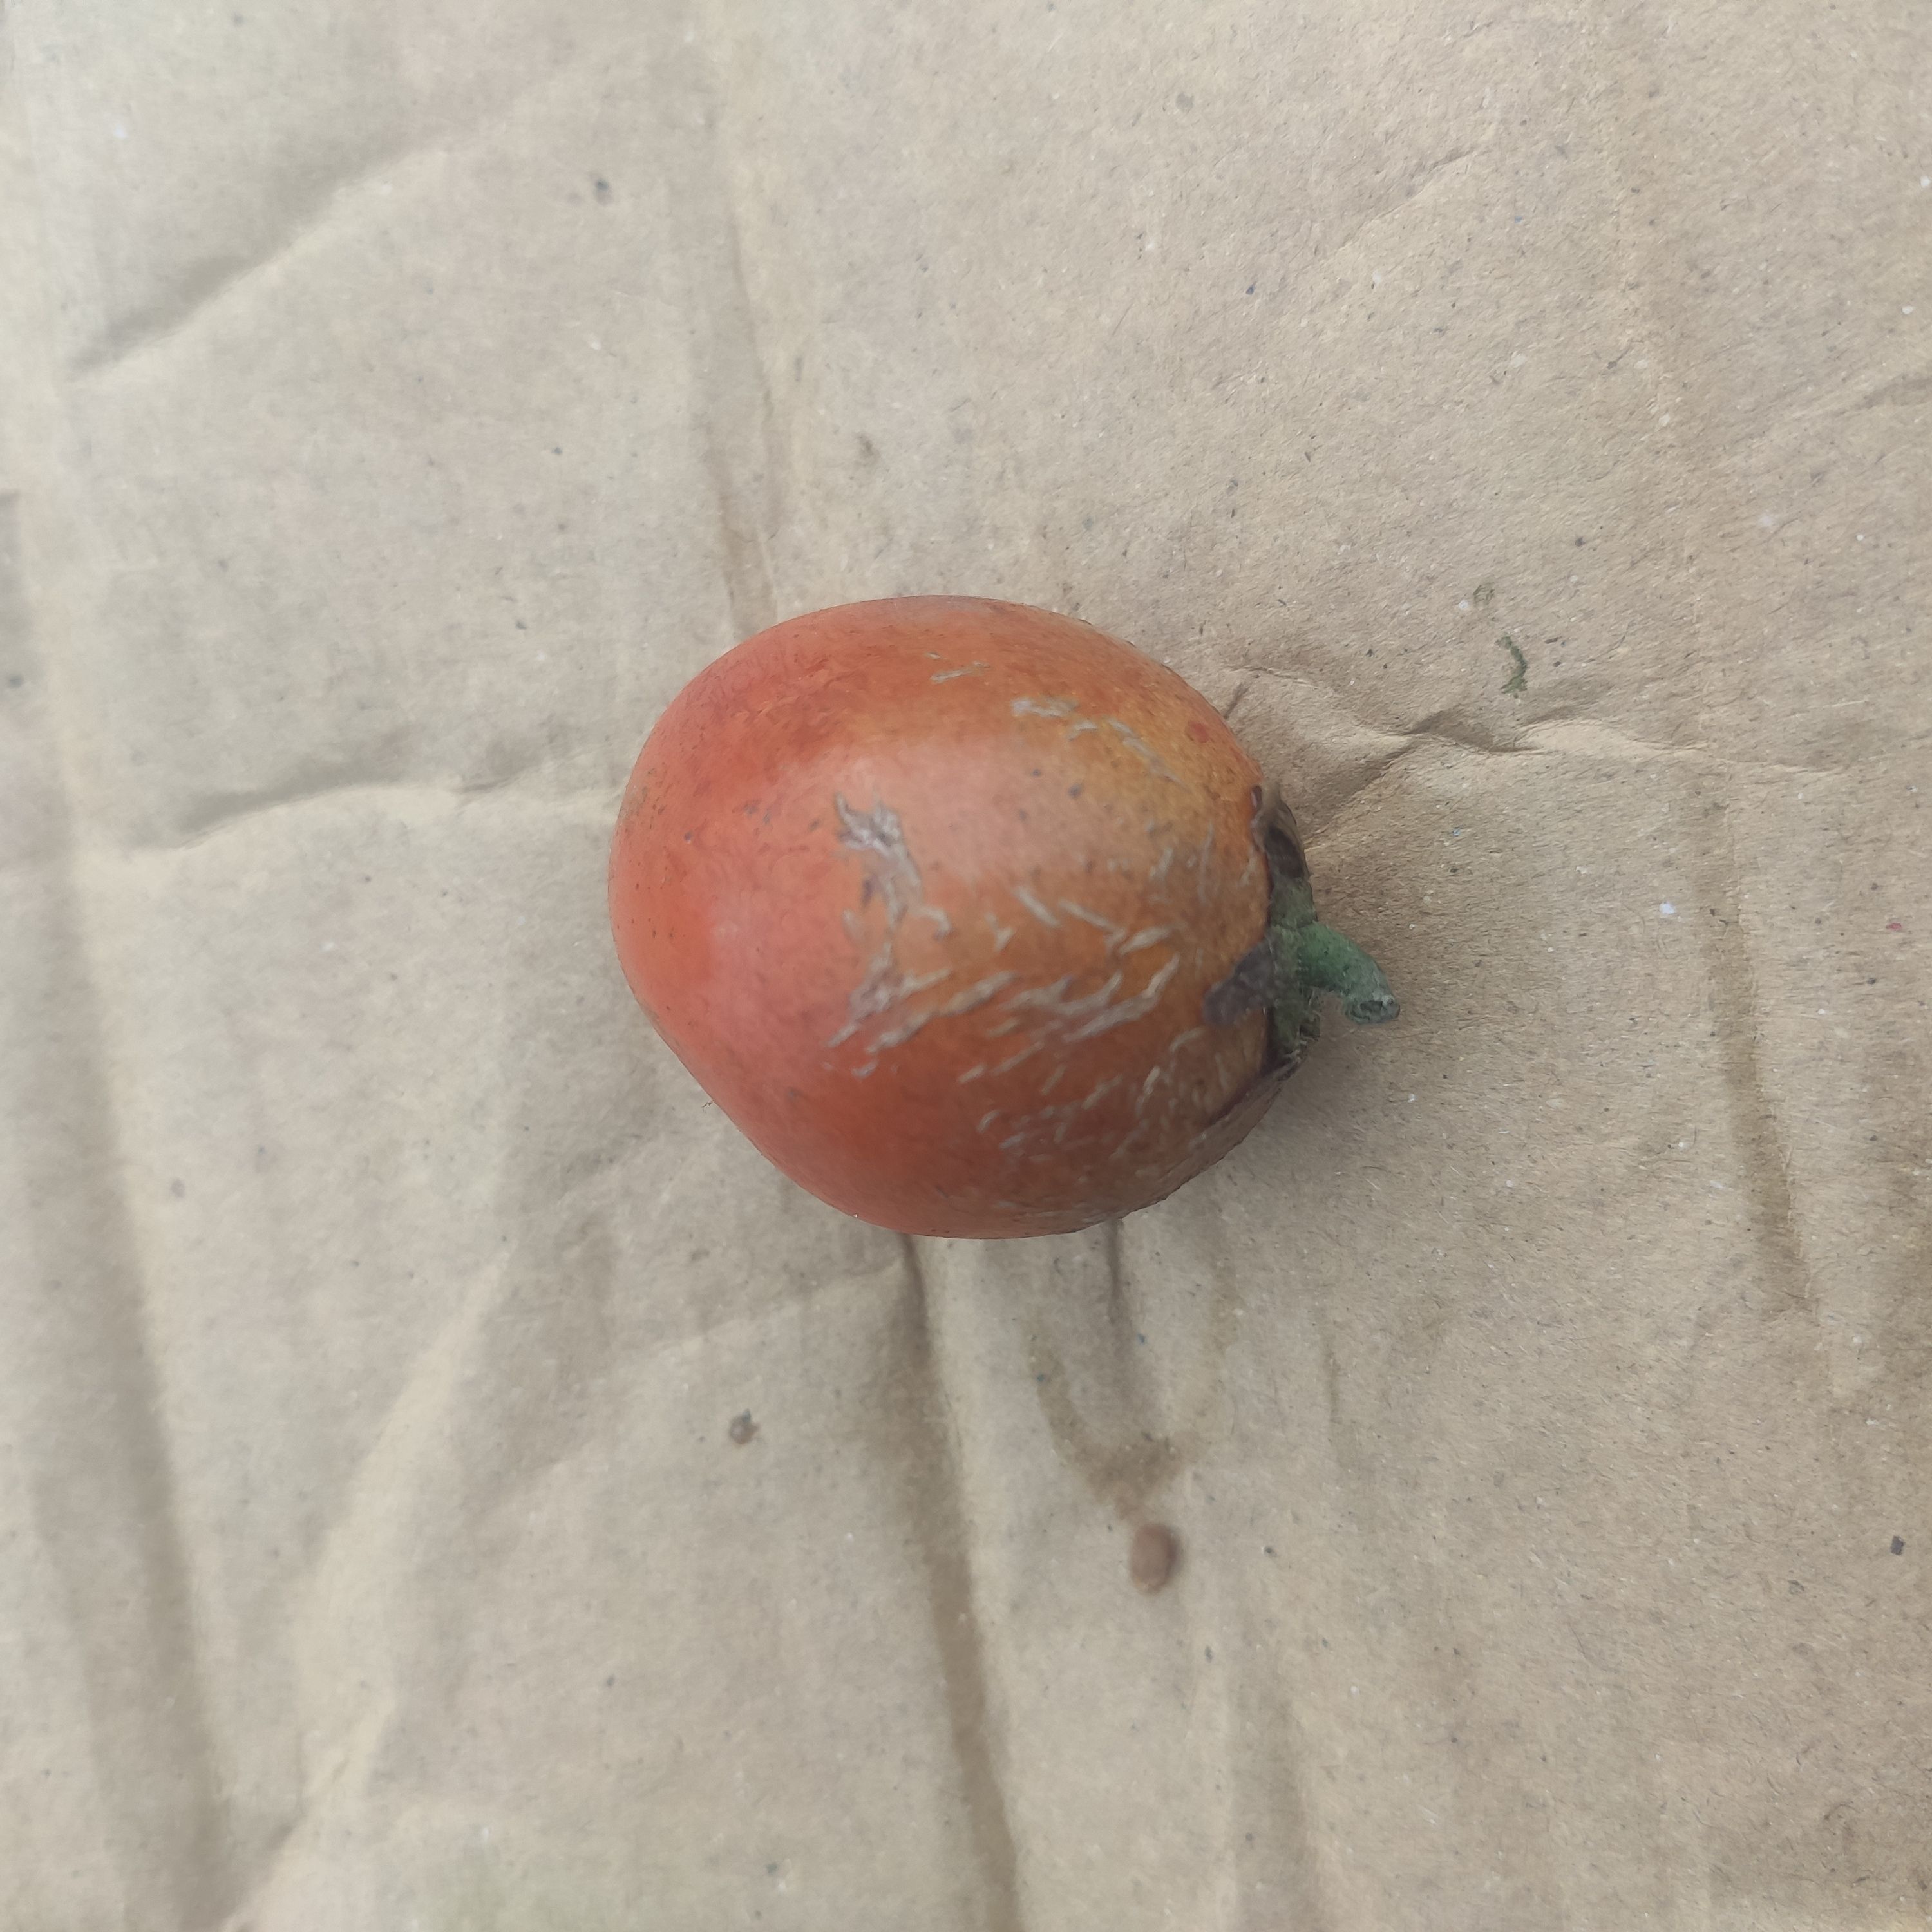
Fruit: tomatoes
Grade: 2nd-grade